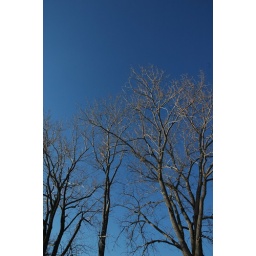
trees rising high in the blue sky